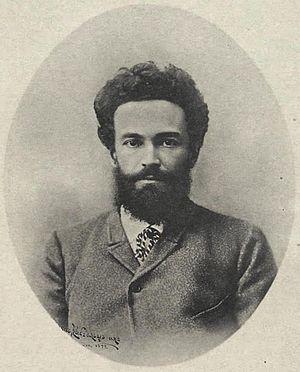
Nikolaï Yakovlevich Grot.
Nikolaï Yakovlevich Grot, né le 30 avril 1852 à Helsinki et décédé le 4 juin 1899 à Kochetok dans la province de Kharkov, est un philosophe idéaliste russe. Il est le frère de Constantin Grot.